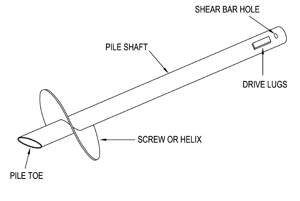
Le pieu vissé est un pieu installé par vissage dans le sol.